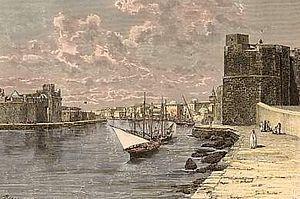
L'armée beylicale tunisienne est l'ensemble des forces armées régulières de la régence de Tunis, administré par le représentant du pouvoir ottoman, le bey de Tunis, des réformes de 1830 à l'instauration du protectorat français de Tunisie en 1881.